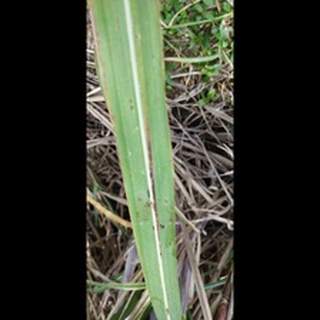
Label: sugarcane_rust